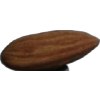
Label: almonds